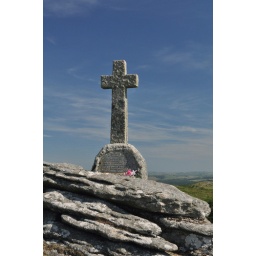
This memorial cross is near the road which runs down to Babeney and Sherwell (also known as Sherril)